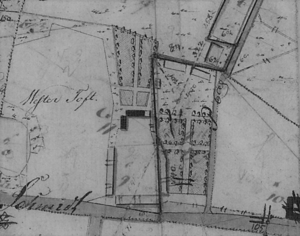
Frøstrup Hovedgård / Ejere af Frøstrup Hovedgård
Grundplan af Frøstrup Hovedgård omkring år 1790
Grundplan ca. 1790 Frøstrup Hovedgård
Frøstrupgaard, nu Frøstrup Hovedgård er en hovedgård beliggende i Frøstrup, Lunde Sogn, Vester Horne Herred, Jylland.